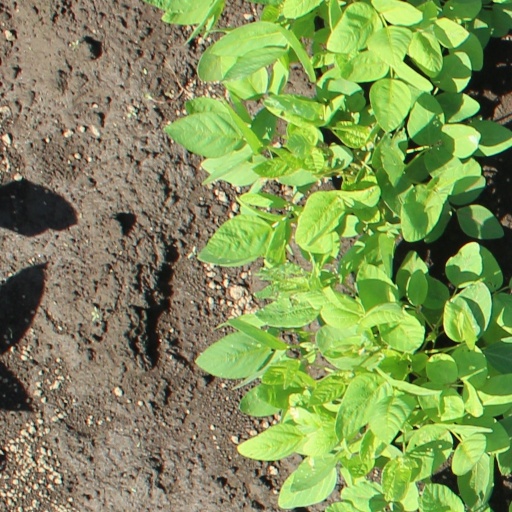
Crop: soybean